Breathing Permit of Hôr

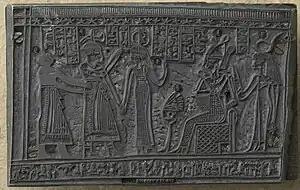
Printing Plate for Facsimile #3, the closing vignette of the Breathing Permit. The original papyri this was based on no longer exists.

The official position taken by the LDS Church on the papyri is that "Mormon and non-Mormon Egyptologists agree that the characters on the fragments do not match the translation given in the book of Abraham". Given this, some Mormon apologists have postulated that the Book of Abraham manuscript was appended to the end of this scroll, and is no longer extant. The evidence for this claim is 1840s and 1850s accounts from visitors to Nauvoo who viewed the papyri after they had been separated and framed.